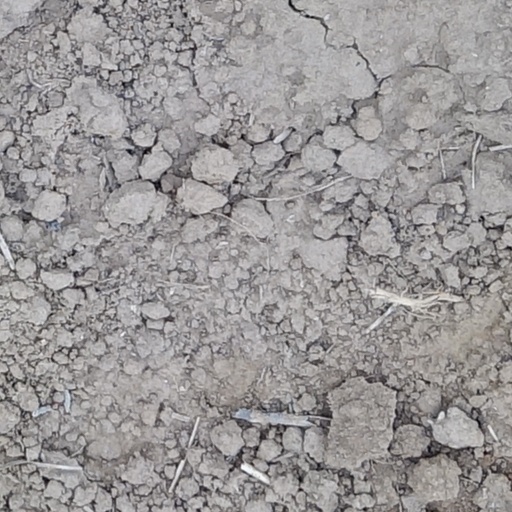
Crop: wheat